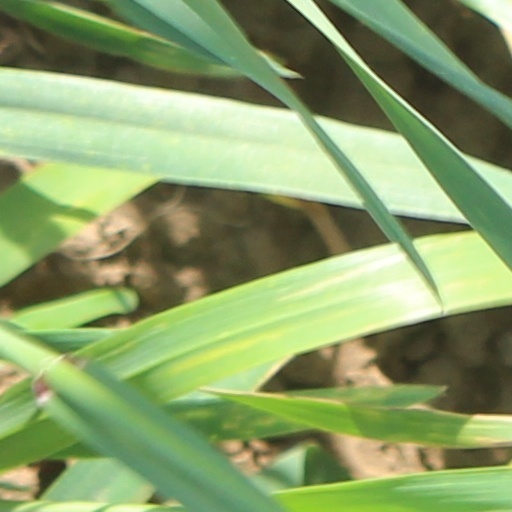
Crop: wheat